Leopold Quehl

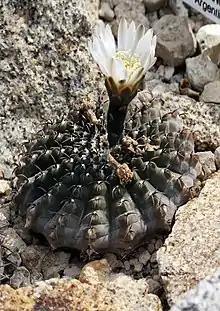
"Gymnocalycium quehlianum"

Quehl was employed as a postal worker in Halle. Around 1873 he developed an interest in cacti, and subsequently amassed a large collection of living plants as well as creating a herbarium. He was the binomial authority of numerous species within the family Cactaceae, of which he published his findings in the "Monatsschrift für Kakteenkunde".